Julian (singer)

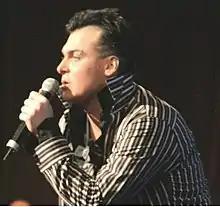

Julian (real name Yulian Viktorovich Vasin; 15 August 1973, Kolomna, Moscow Oblast, USSR) is a Russian pop singer. Honored Artist of the Russian Federation (youngest honored artist in history of the USSR and Russia, 1999). People's Artist of the Chechen Republic (2008).